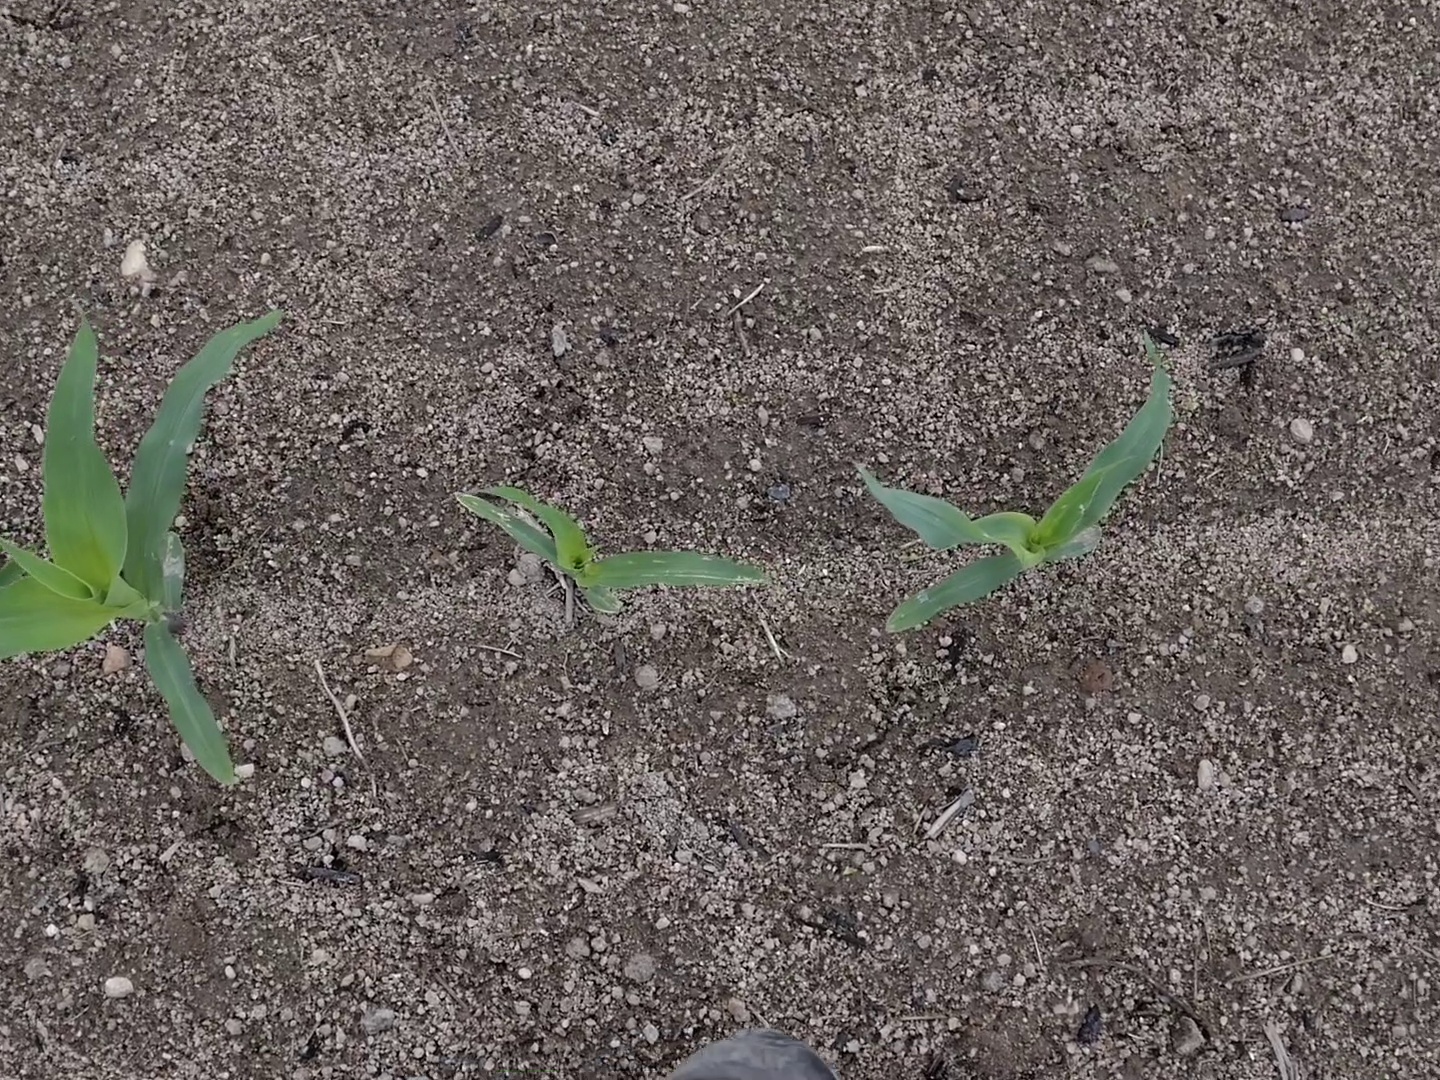
Crop: maize
Objects: maize, maize, maize, stem_maize, stem_maize, stem_maize